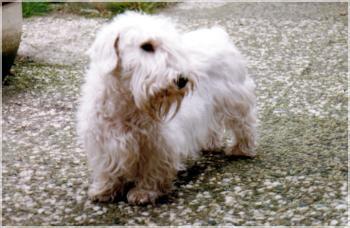
Sealyham_terrier